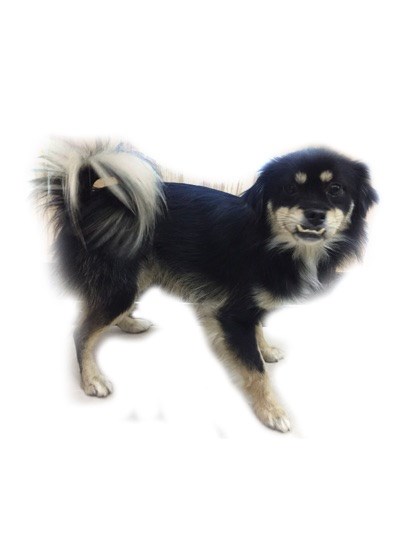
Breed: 480-n000125-Pekinese